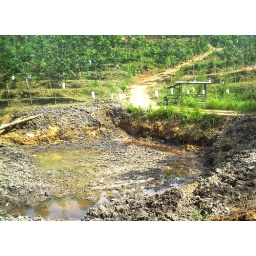
My intention to rear some fresh water fish.The building of the pond is still in progress.